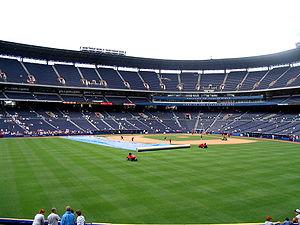
Le Turner Field est un stade de baseball situé près du site de l'ancien Atlanta-Fulton County Stadium au sud-est de l'intersection entre l'Interstate 85 et l'Interstate 20 à Atlanta en Géorgie. Le stade a été baptisé Turner Field d'après le nom du propriétaire des Braves d'Atlanta, Ted Turner.
Atlanta est la capitale et la ville la plus peuplée de l'État de Géorgie, aux États-Unis. Selon les dernières estimations du Bureau du recensement des États-Unis, la municipalité a une population de 506 811 habitants ; son aire urbaine est peuplée de 6 020 864 habitants, ce qui en fait la neuvième métropole du pays.
La Saison 2011 des Braves d'Atlanta est la 140ᵉ saison professionnelle pour cette franchise et la 46ᵉ depuis son déménagement à Atlanta.